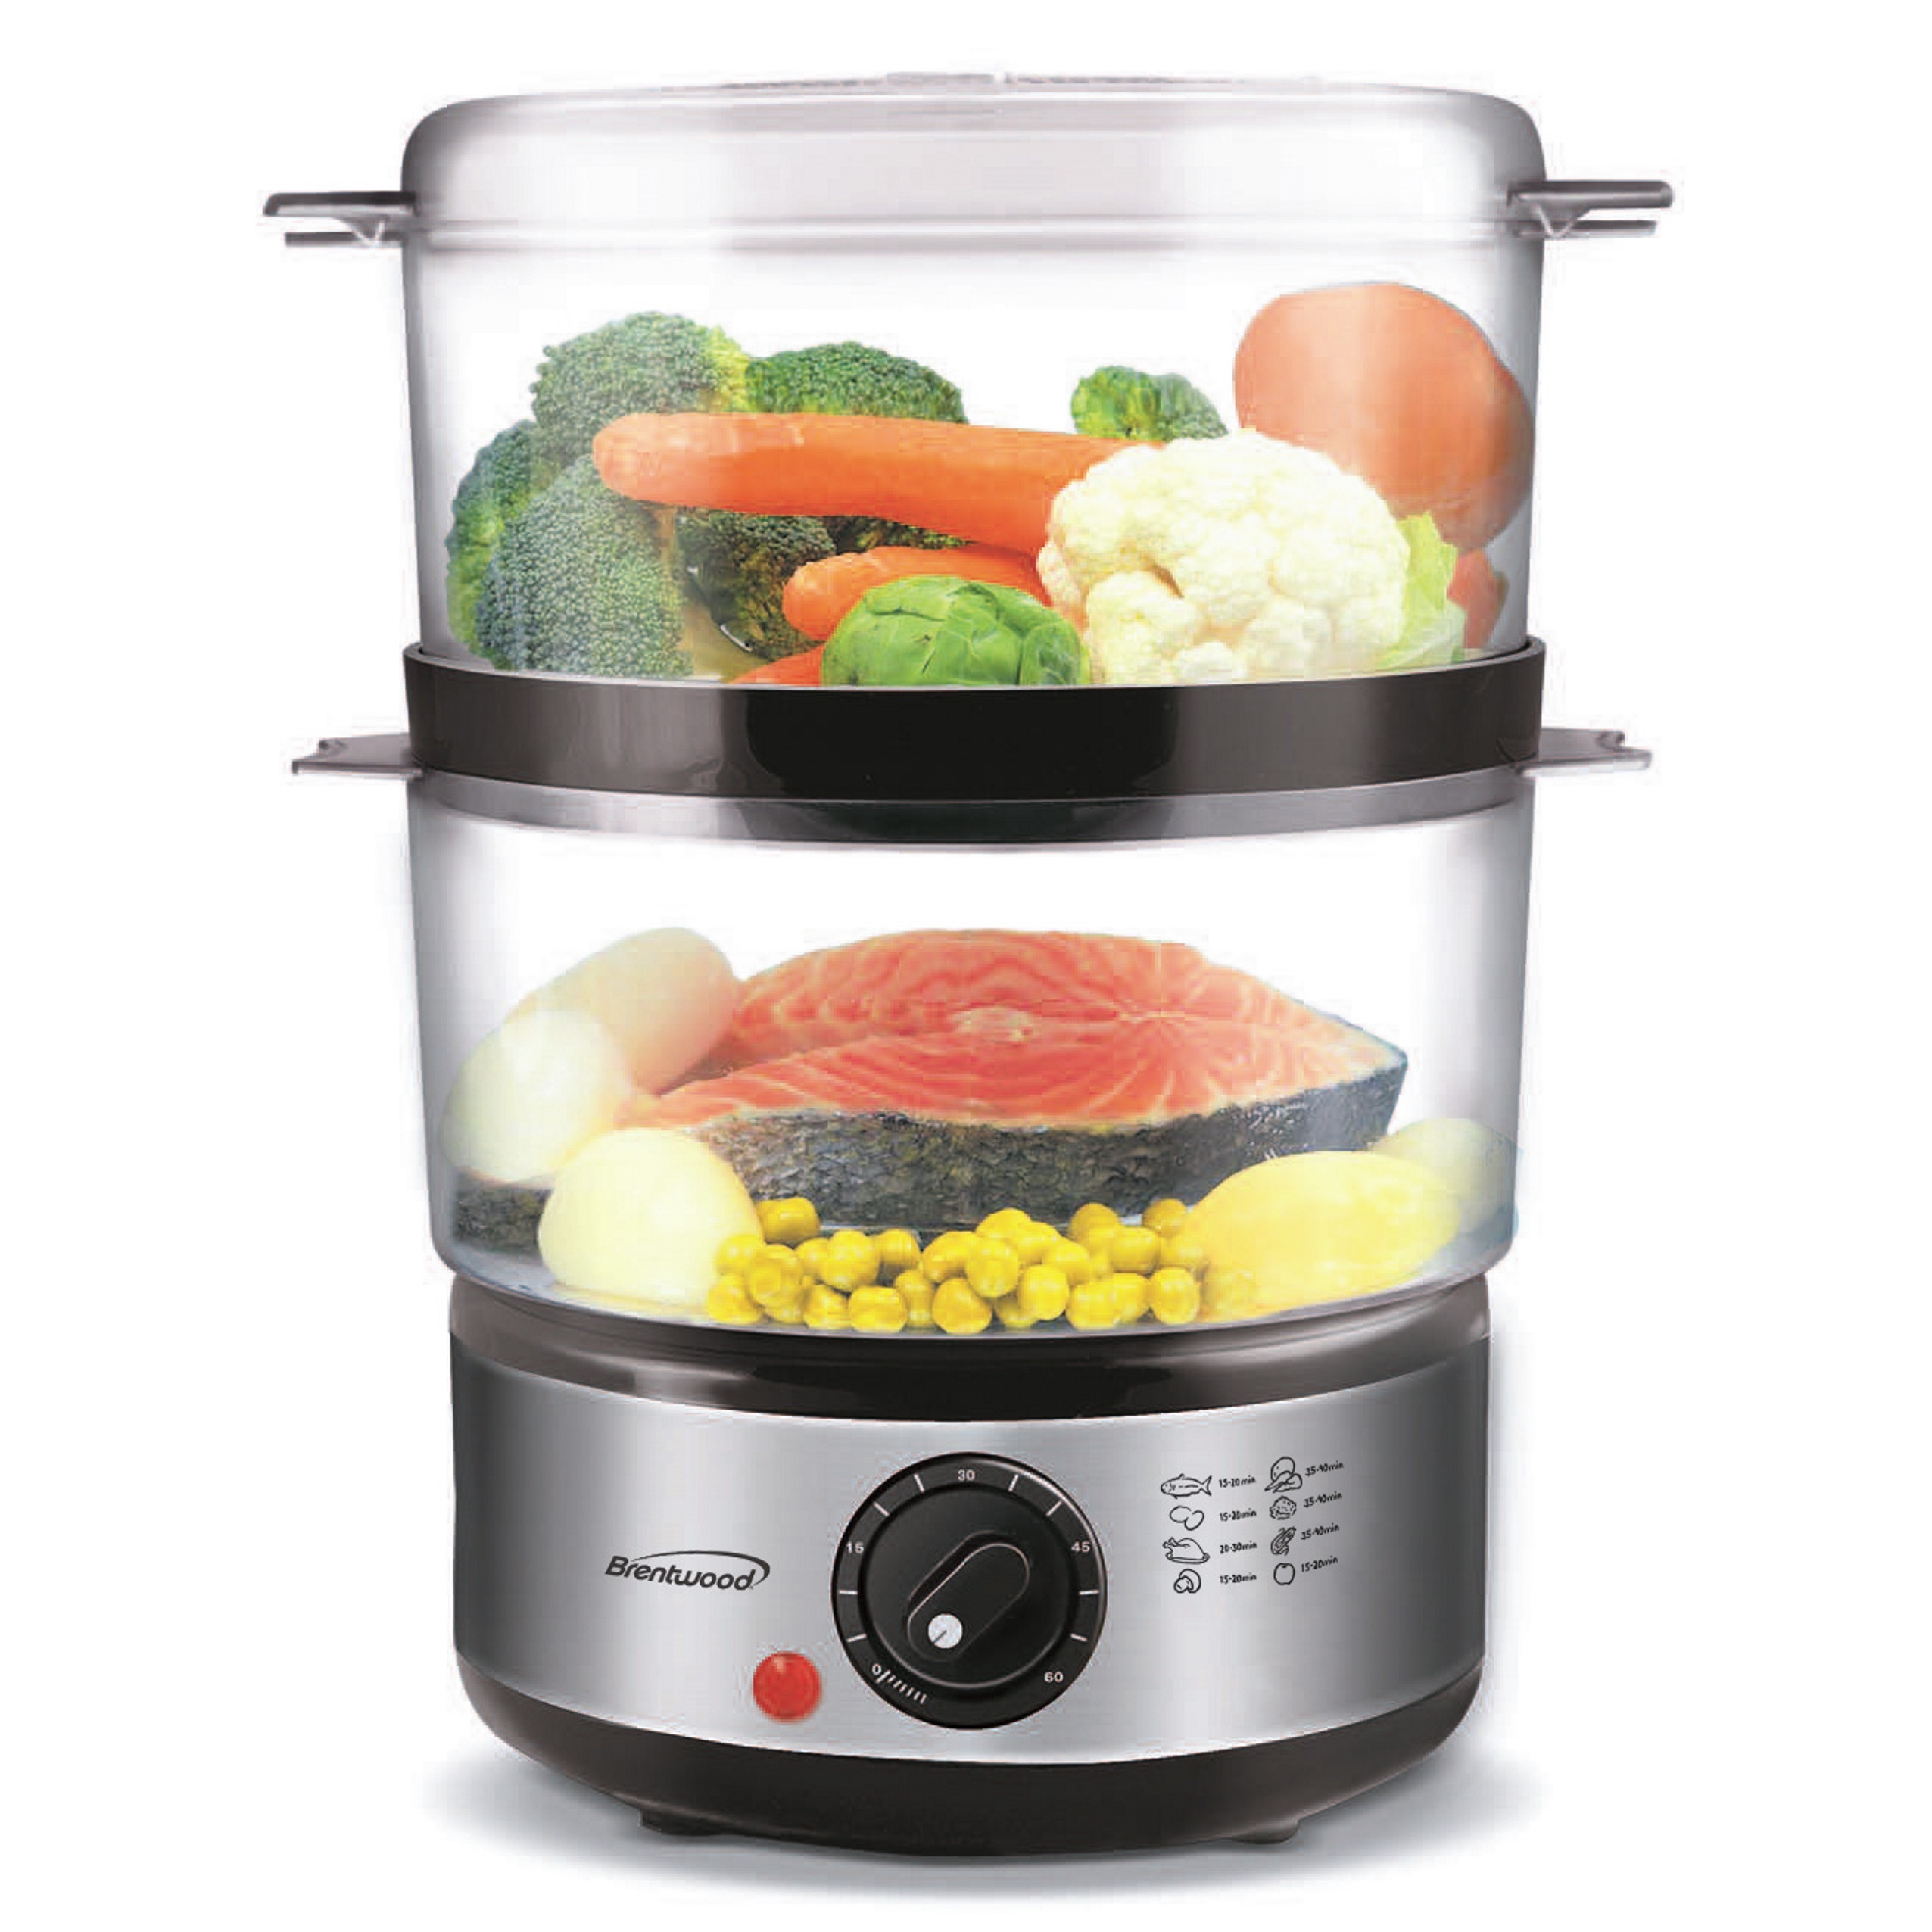
Brentwood TS-1005 2-Tier 5 Quart Electric Food Steamer, Stainless Steel
Use the powerful 400 watt Brentwood TS-1005 2-Tier 5 Quart Electric Food Steamer to make deliciously healthy meats, veggies, eggs and more. Steaming retains more nutrients and cooks without the butter and oil for healthier eating. Hassle free, one touch operation. Use the 60 minute timer and have a full dinner within an hour. Unit automatically shuts off when water is gone. Cool touch, removable steam trays and lids are clear so you can see food steam. Power indicator light illuminates when turned on. All removable parts are top rack dishwasher safe. Features & Benefits • 5 Quart Capacity • Healthily Steam Meats, Veggies & more • One Touch Operation • 60 Minute Timer • Auto Shut Off • Dishwasher Safe Removable Parts • Cool Touch Handles • Power Indicator Light • Power: 400w • Color: Silver, Black • Approval Code: cETLus
Brand: Brentwood
Category: Home & Garden > Kitchen & Dining > Kitchen Appliances > Food Cookers & Steamers > Food Steamers